Loricariichthys anus

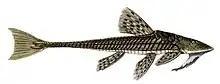
An illustration of "Loricariichthys anus".

Loricariichthys anus is a species of catfish in the family Loricariidae. It is native to South America, where it occurs in coastal rivers of southern Brazil, as well as the drainage basins of the Uruguay River and the lower Paraná River in Argentina and Uruguay. The species reaches 46 cm (18.1 inches) in length and is believed to be a facultative air-breather.